Amanda Hooper

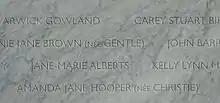
The inscription for Hooper on the Canterbury Earthquake National Memorial

Amanda Jane Hooper (née Christie; 1980 – 22 February 2011) was a professional field hockey player from New Zealand. She died in one of the office buildings that collapsed in the February 2011 Christchurch earthquake at age 30.